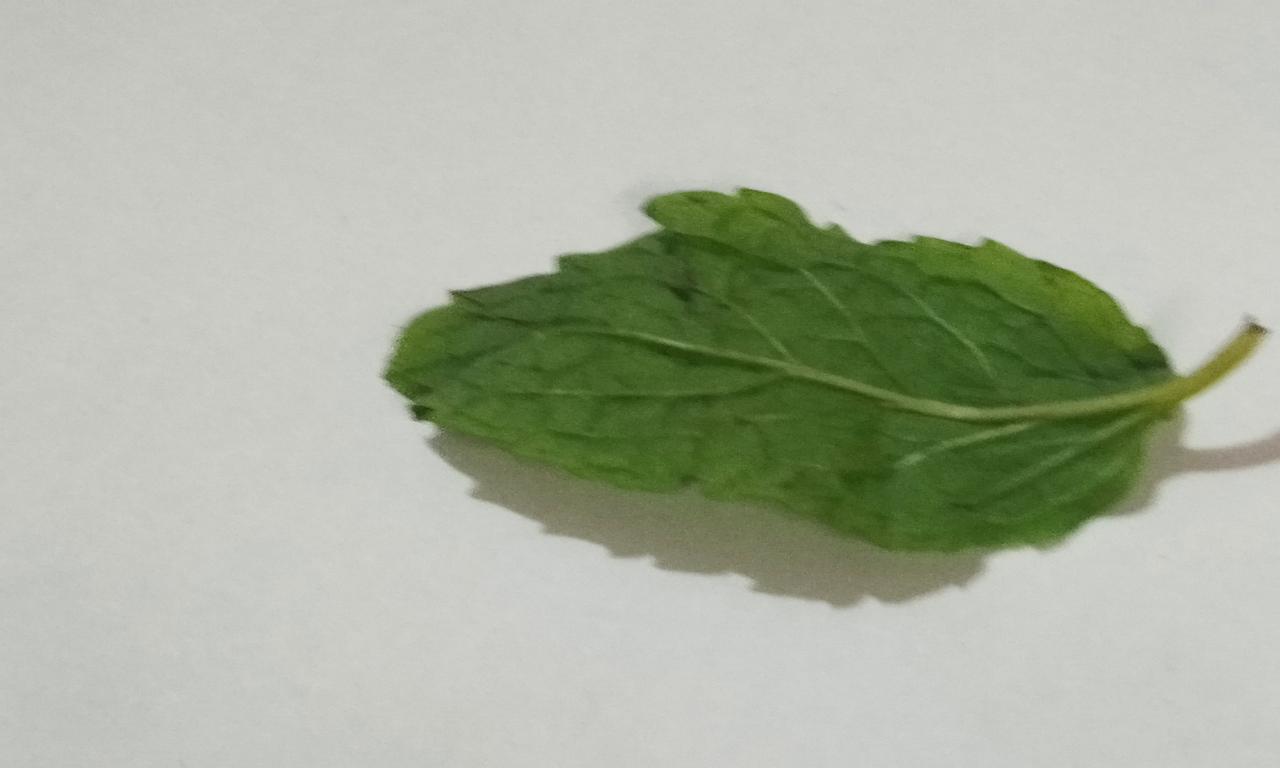
Label: Fresh